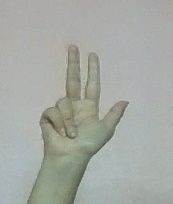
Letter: al